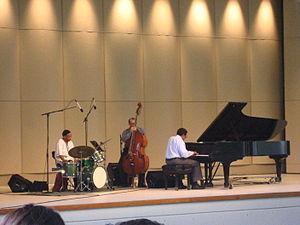
William « Billy » Taylor est un pianiste de jazz américain. Il a été actif de 1944 à 2010.